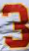
Number: 3